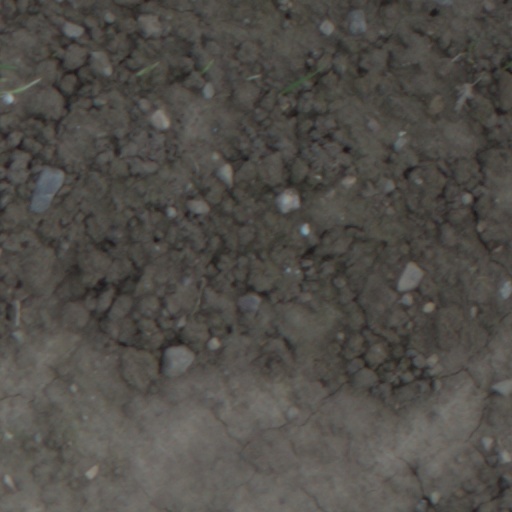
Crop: wheat